Deep River (song)

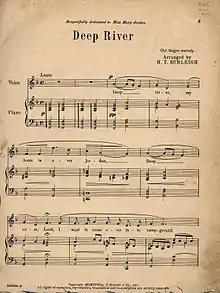
Sheet music for Henry T. Burleigh's influential 1917 arrangement of "Deep River"

"Deep River" is an anonymous African-American spiritual, popularized by Henry Burleigh in his 1916 collection "Jubilee Songs of the USA".